Cai E

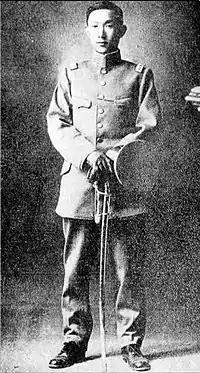
Cai E

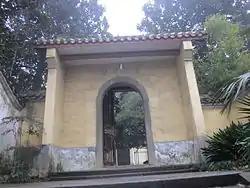
The Memorial Cottage of Cai E, located in Yuelu Mountain, Changsha, Hunan, China.

Cai studied at the prestigious and progressive "Shiwu Xuetang" (School of Current Affairs), where he was taught by reformer faction intellectual Liang Qichao and Tang Caichang. He went to Japan in 1899. Cai returned to China in 1900, when he was only 18, and attempted to take part in an uprising against the Qing Dynasty as part of the Self-Support Army, a revolutionary militia led by Tang Caichang. When the rebellion failed, Cai returned to Japan. During this second sojourn in Japan he received military training at the Tokyo Shimbu Gakko, followed by the Imperial Japanese Army Academy.